Achinhoan

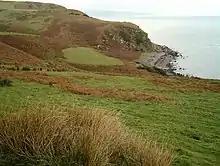
The shoreline near Achinhoan

Achinhoan is a settlement on the Kintyre Peninsula in Argyll and Bute, west of Scotland. It consists of a handful of buildings, half a mile (one km) west of Achinhoan Head and three miles (five km) southeast of Campbeltown.